2019 Dayton shooting

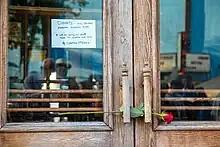
Note left at the entrance of Ned Peppers Bar the day after the shooting

Members of the Southwest Ohio Critical Incident Stress Management Team and the Greater Montgomery County CISM team met with police who had responded to the scene to help them process the situation. The team includes mental health professionals, police officers, firefighters, medics, and chaplains.